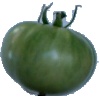
Label: Tomato not Ripened 1